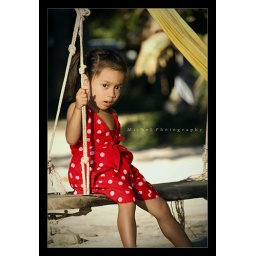
Little girl in a red dress on a swing in Koh Chang.